Variations on a Theme of Paganini

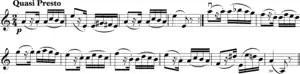
Paganini's theme

Variations on a Theme of Paganini, Op. 35, is a work for piano composed in 1863 by Johannes Brahms, based on the Caprice No. 24 in A minor by Niccolò Paganini.